Answer in natural language. Is Doorway further away or in front of toilet? Choose between the following options: in front or further away
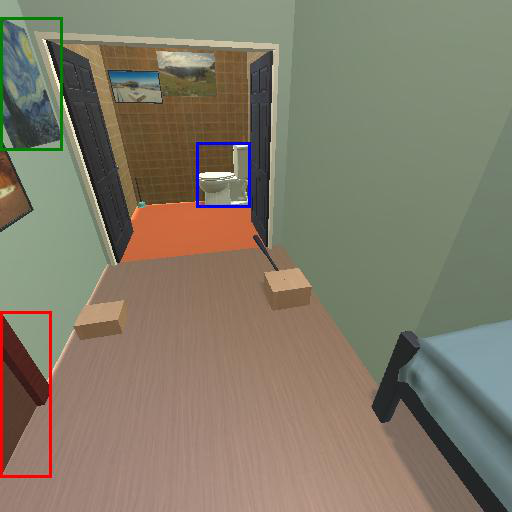
<answer>in front</answer>